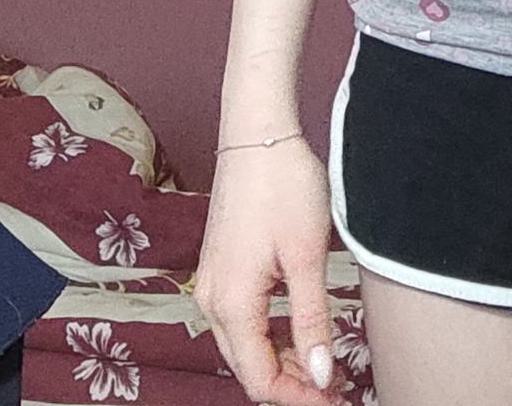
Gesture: no_gesture